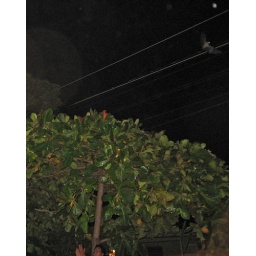
Bats flying around the Almond tree in front of our Bed N Breakfast.